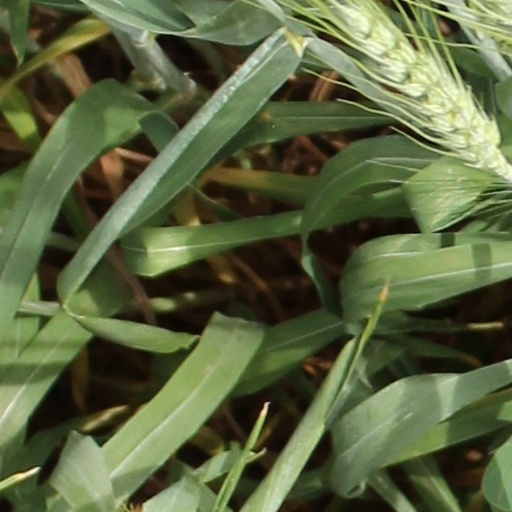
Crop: wheat